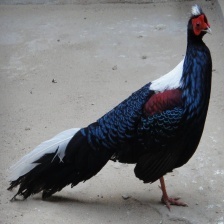
Species: SWINHOES PHEASANT
Scientific name: LOPHURA SWINHOII